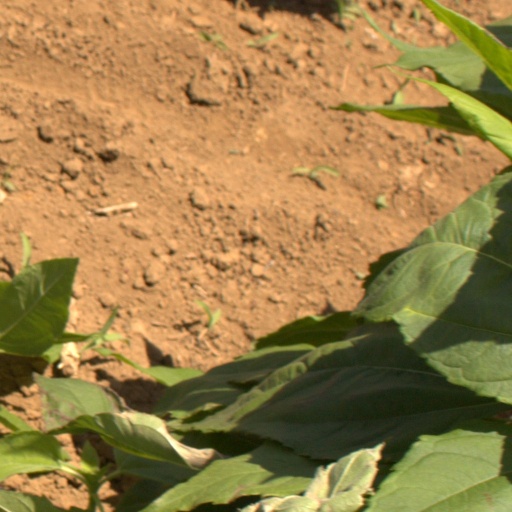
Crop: Jerusalem artichoke